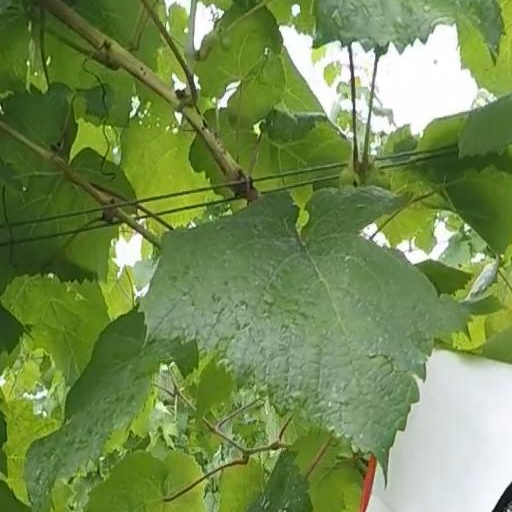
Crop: grape